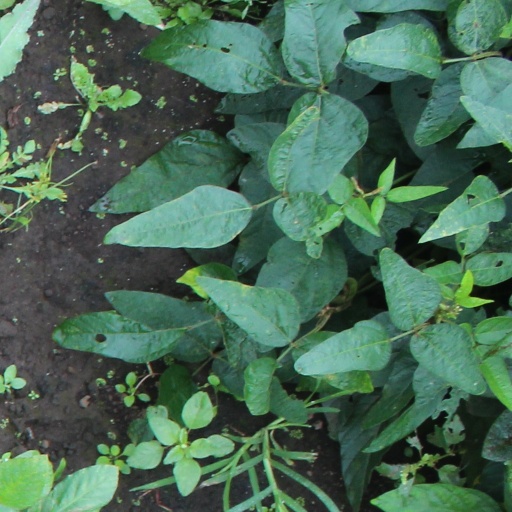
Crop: soybean